Phạm Hồng Nam

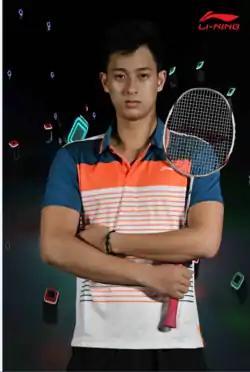

Phạm Hồng Nam (born 7 April 1996) is a Vietnamese badminton player, specializing in doubles play. He was the champion at the 2016 Vietnam International Series in the men's doubles with his partner Đỗ Tuấn Đức.